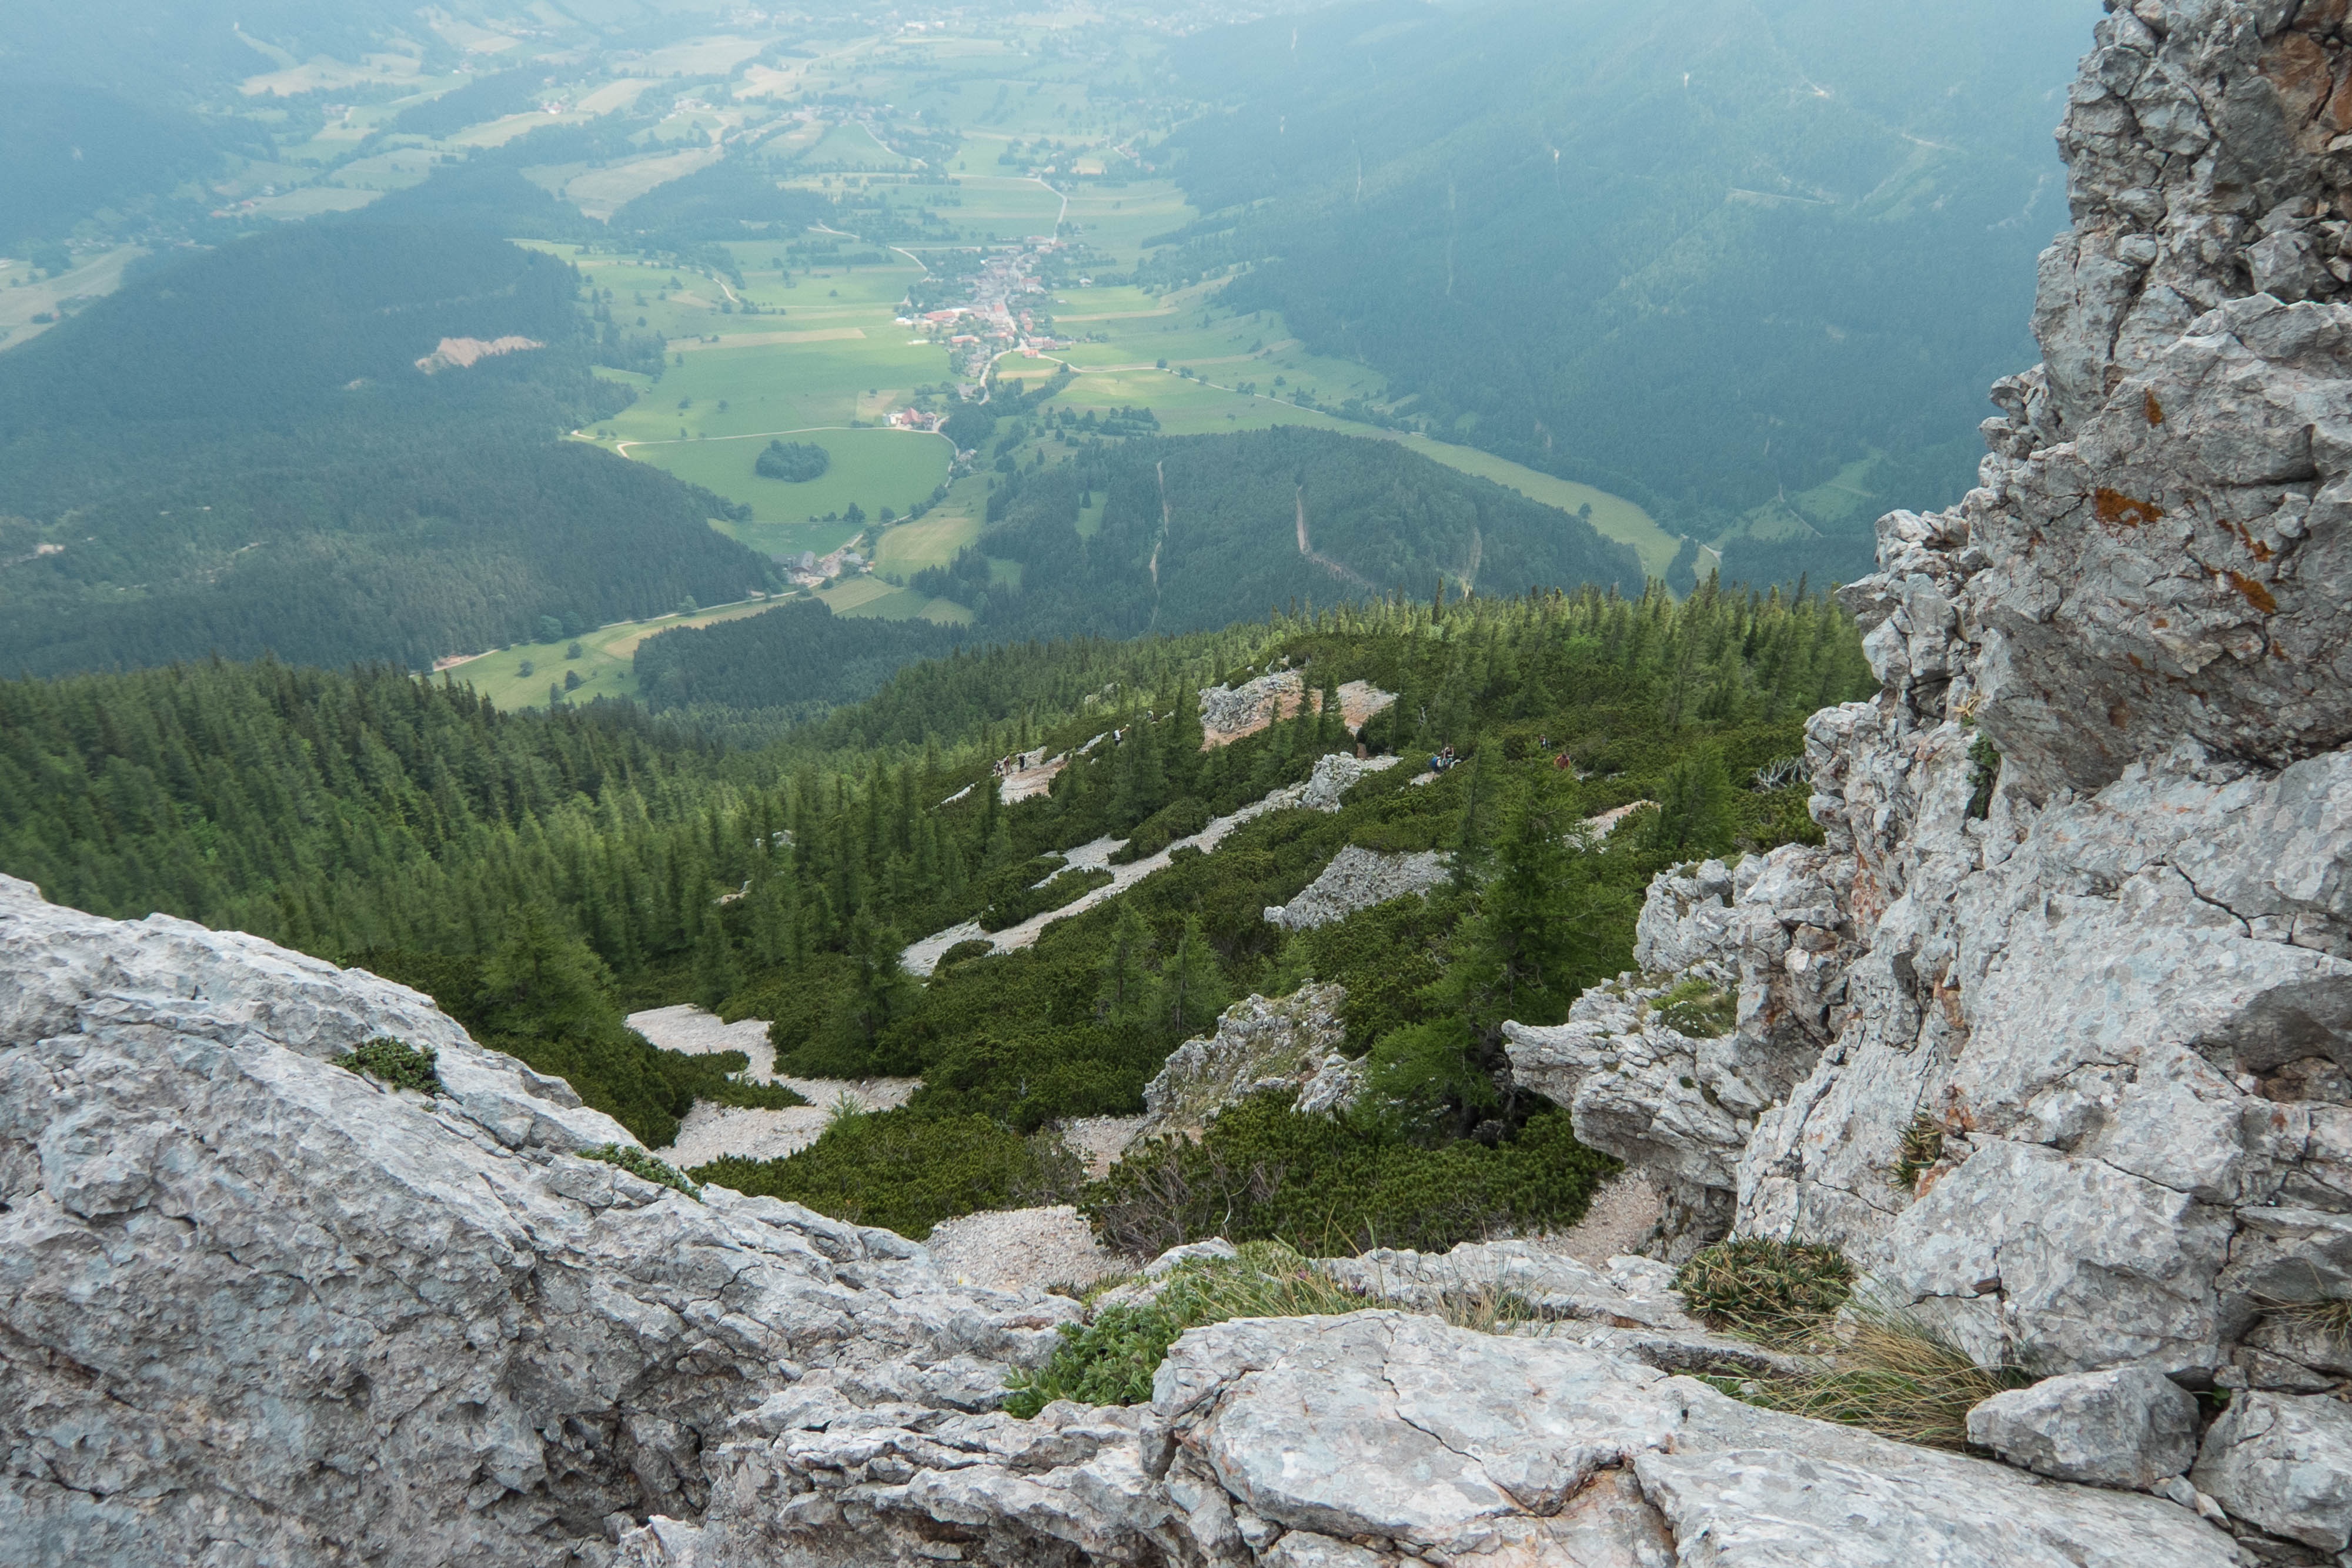
landscape, nature, rock, wilderness, walking, mountain, hiking, trail, flower, lake, adventure, valley, mountain range, hike, alpine, terrain, ridge, summit, snow mountain, geology, sports, alps, backpacking, plateau, cirque, wadi, moraine, landform, mountain pass, geographical feature, mountainous landforms